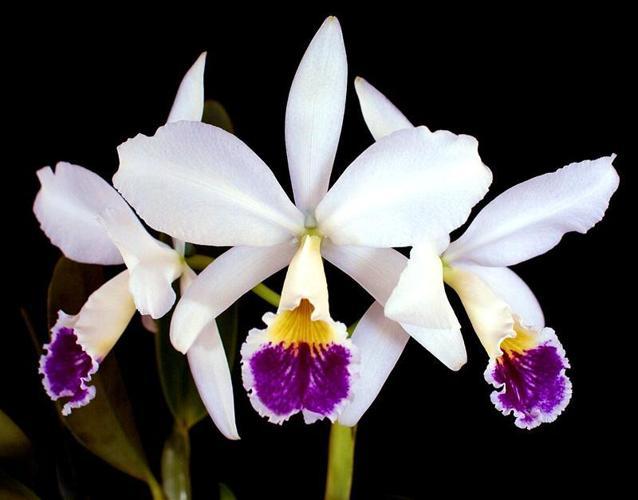
Label: ruby-lipped cattleya